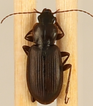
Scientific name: Calathus advena
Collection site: Niwot Ridge NEON (NIWO), plot NIWO_009